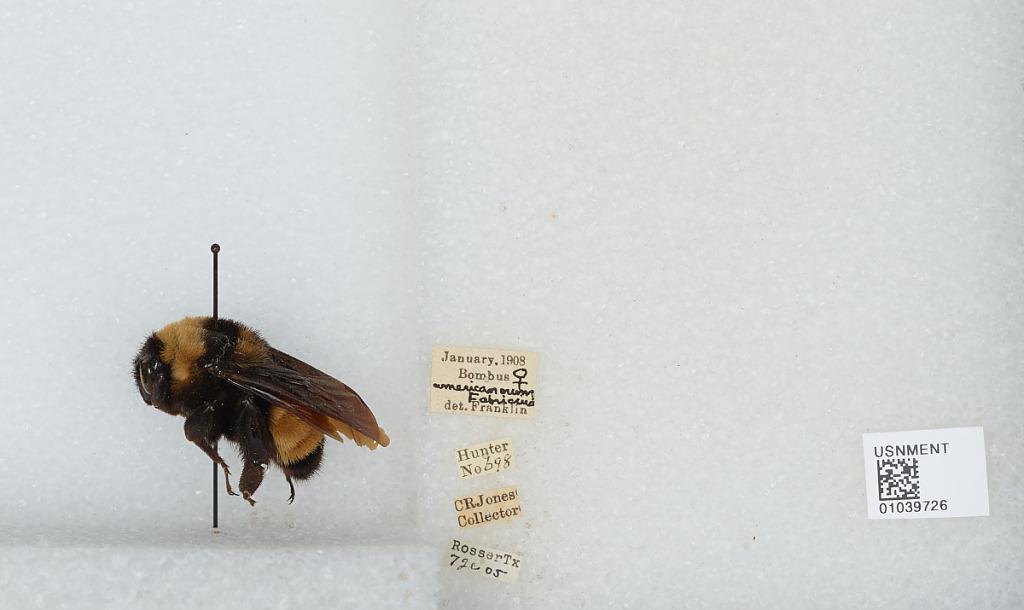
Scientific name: Bombus (Fervidobombus) pensylvanicus pensylvanicus (De Geer)
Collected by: C. Jones
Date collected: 1905-7-20
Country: United States
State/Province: Texas
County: Kaufman
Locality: Rosser
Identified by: Franklin